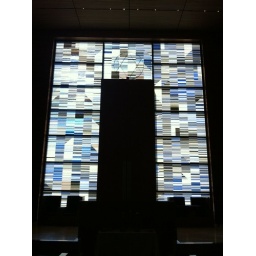
Stained glass windows in our sanctuary